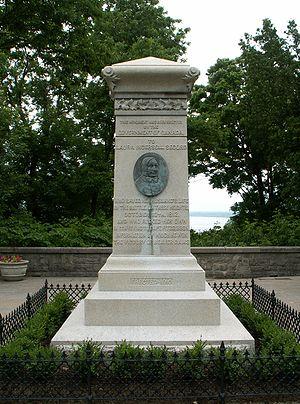
Sarah Anne Curzon née Vincent en 1833, est une poète, journaliste, éditrice et dramaturge canadienne d'origine britannique et l'une des premières activistes des droits des femmes et partisanes du féminisme libéral au Canada. Elle est surtout connue pour son drame, Laura Secord: l'héroïne de 1812, l'une des œuvres qui rend célèbre Laura Secord.